Beach advisory

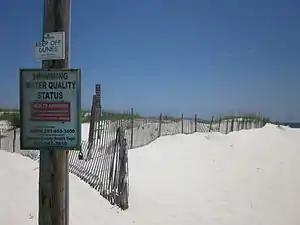
Beach Advisory Warning Sign in Orange Beach, Alabama

A beach advisory is a warning given by a local government to avoid swimming in a body of water. Beach advisories do not automatically close bodies of water to swimmers but instead function as a warning to swimmers against swimming at a particular site.